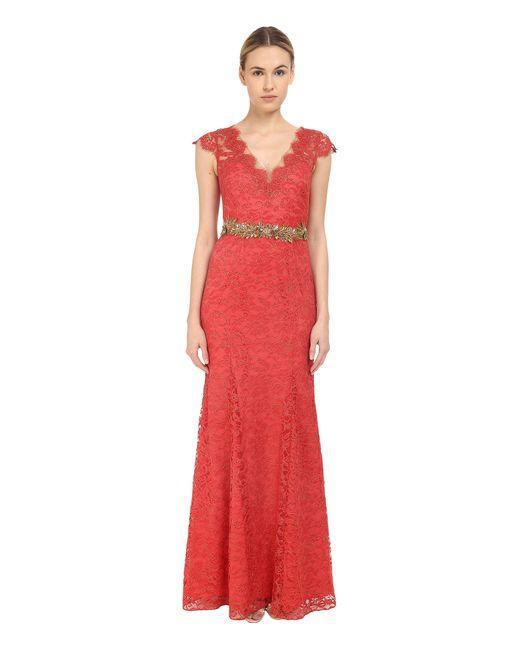
Langes rotes Abendkleid aus Spitze